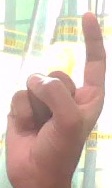
ASL sign: Z